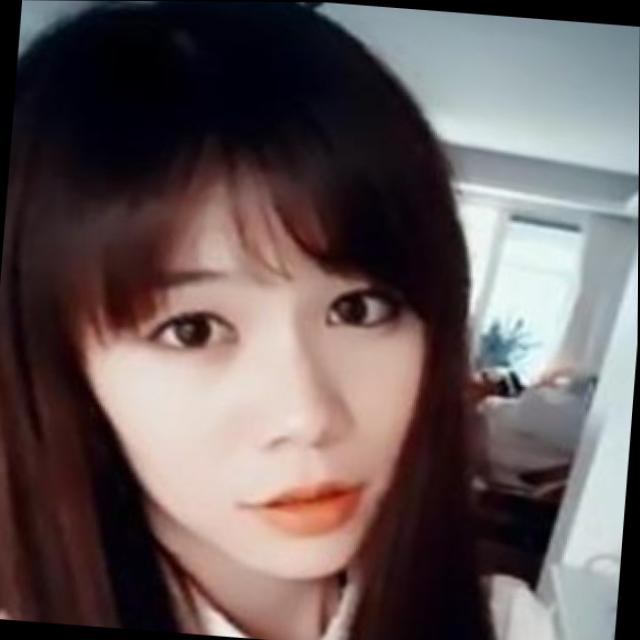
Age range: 21-44